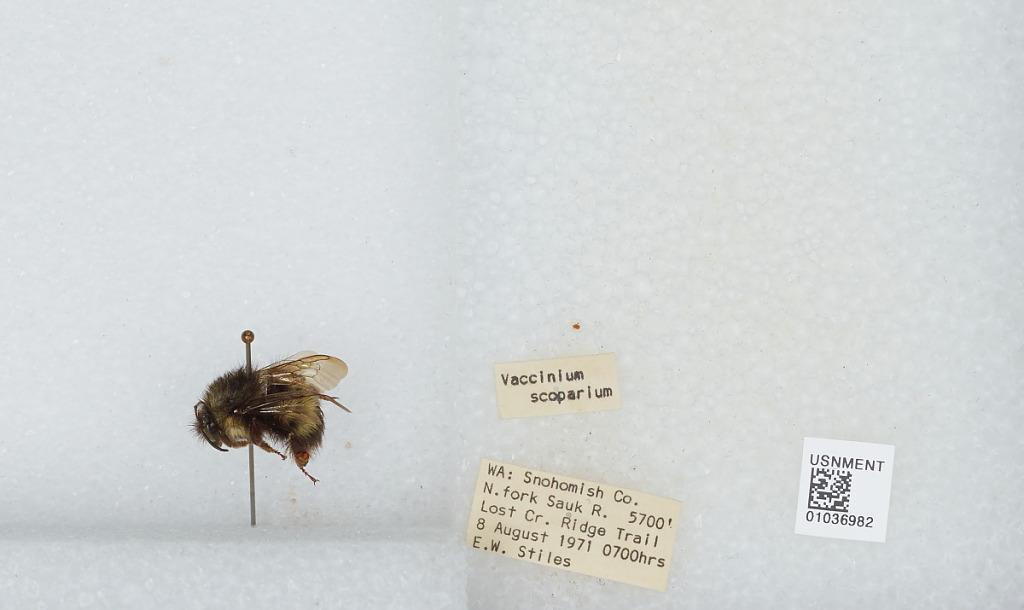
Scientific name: Bombus (Pyrobombus) sitkensis Nylander
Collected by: E. Stiles
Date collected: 1971-8-8
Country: United States
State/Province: Washington
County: Snohomish
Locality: North Fork Sauk River, Lost Creek Ridge Trail
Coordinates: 48.0936, -121.336